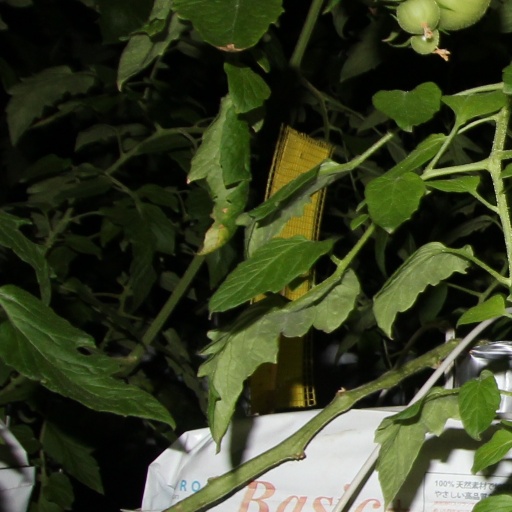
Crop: tomato